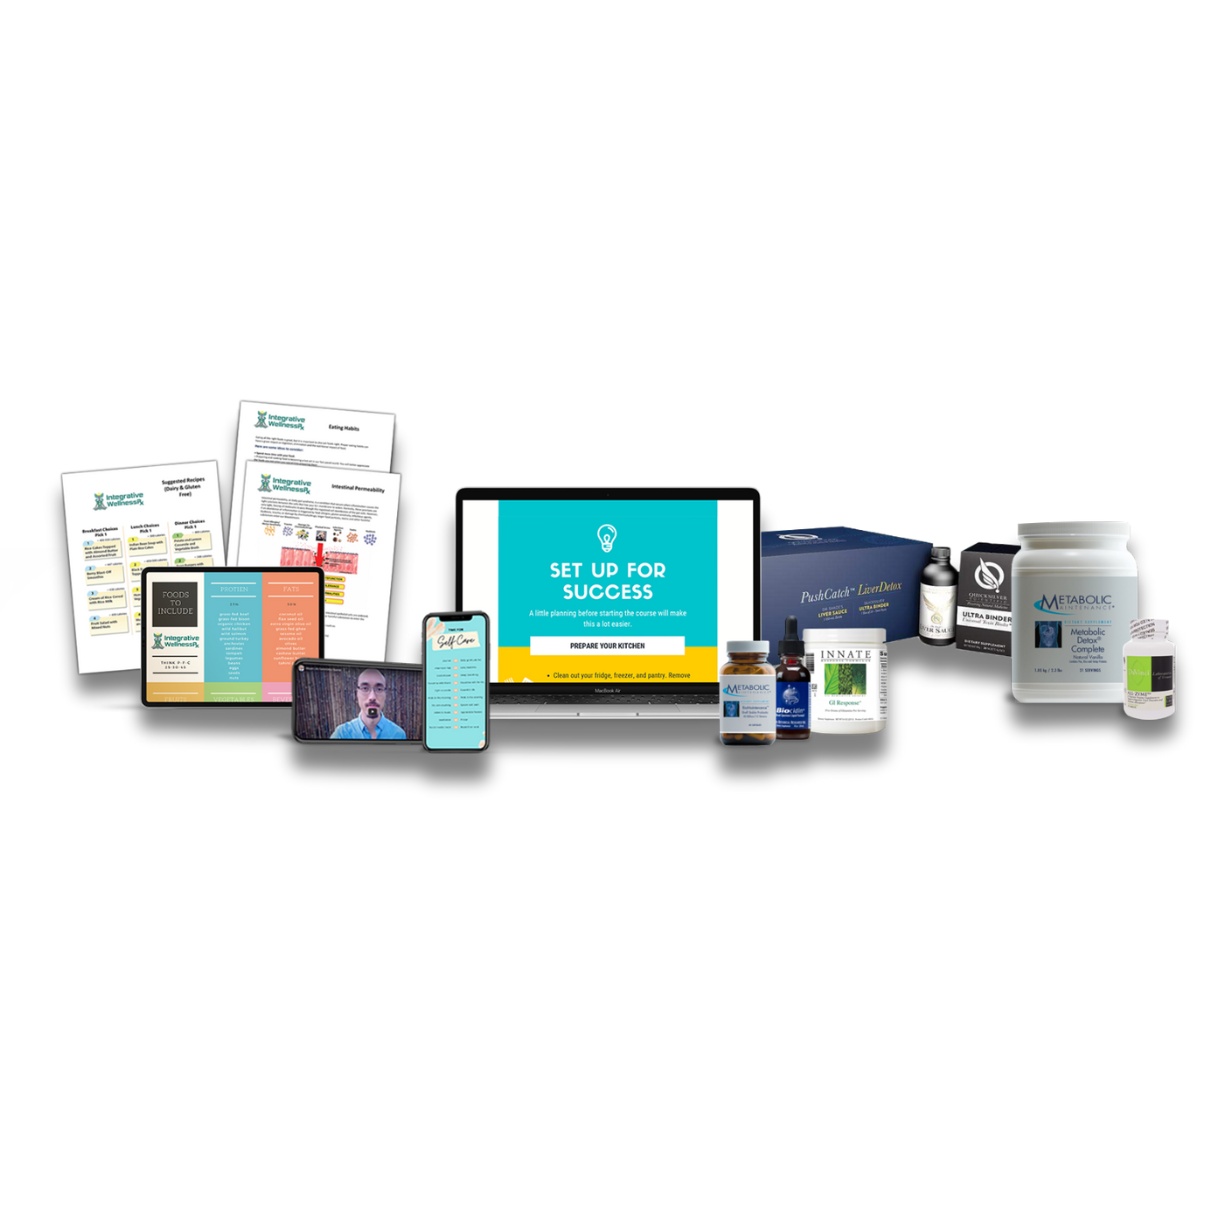
Vibrant Life CommUnity Cleanse (Digital Program + Supplements)
The Vibrant Life CommUnity Cleanse aims to provide in-depth guidance on Gut Restoration and Cellular Detoxification and make it accessible to all by charging just the cost of the supplements themselves . According to Functional Medicine, these systems are recognized as critical sources of inflammation in the body. If we can reset them, the other systems will naturally be strengthened and effortlessly balanced. Recognizing the complexity of disease and considering each individual's unique needs, we have created a technology-infused system that offers a personalized cleanse to address even the most complex conditions and symptoms. What is a Vibrant Community Cleanse? During our eight-week self-paced course , we will integrate diet, lifestyle, and Functional Medicine with movement and stress reduction to optimize health, longevity, and quality of life. The course, which includes weekly pre-recorded educational videos, will guide you through the various systems of the body to provide both the knowledge and practical implementation tools necessary to optimize each. These sessions will offer an individualized cleanse for each participant. Furthermore, they will provide a holistic perspective of what your healing journey may look like and what additional steps may be needed even after the culmination of the cleanse. Cognition | Immunity | Adrenals/Thyroid | Hormones | Mitochondria Blood Sugar | Cardiovascular | Mental Health | Bioenergetics Participants will learn how to reset gut health, detox the liver, and acquire a comprehensive understanding of the body systems that are most related to their unique symptoms and struggle. What you get: – One month of digestive supplements to repair and reset the gut. – One month of detox supplements to support the liver and detoxify the body at the cellular level. Supplements Over $500 value by themselves! – Eight weekly modules where Dr. David Morcom and his team walk you through the major systems of the body & how to optimize them. – Lifetime access to the course , which includes educational handouts, meditations, food plan, recipes and food demos. – 10% OFF any additional supplements and much more! Learn More About this Incredible Opportunity to Reset Your Health!
Brand: integrativewellnessfx
Category: Health & Beauty > Health Care > Fitness & Nutrition > Weight Loss > Weight Loss Detox & Cleanse Products